St. James Chapel (Stony Brook, New York)

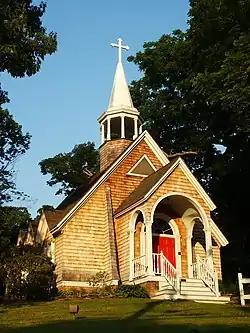

St. James Chapel, now All Souls Episcopal Church, is a historic chapel on the east side of Main Street (Suffolk CR 68), 250 feet north of Stony Brook Lane in Stony Brook, New York. The church was built in 1889 and is a gable-roofed frame building clad in wood shingles. It features an open, octagonal bell tower, cross gables, and an arcaded porch. It was designed by architect Stanford White.